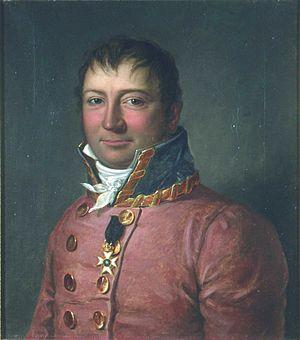
Cet article liste les membres de l'Assemblée constituante de Norvège lors de l'adoption de la constitution le 17 mai 1814. Ceux-ci ont été élu lors de l'élections de 1814, qui a débuté au mois de février.